Rock kapak

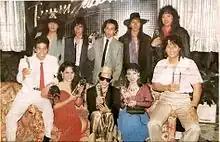
Winners of the "Anugerah Bintang Popular" ("Popular Star Awards") in 1989. The five members of Search, are seen in the back row, having won the "Most Popular Band" award.

Throughout the 1980s, the mainstream popularity of Malaysian "rock kapak" groups was significantly enhanced by high-profile television shows such as "Muzik-Muzik," which highlighted new artists and songs; and "Anugerah Juara Lagu", a music competition.